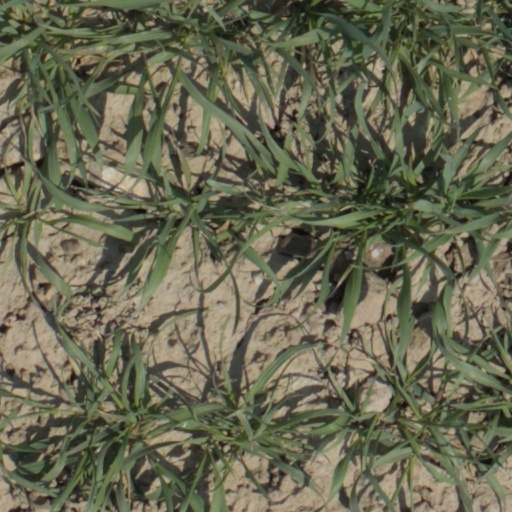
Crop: wheat